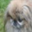
Label: dog